Juneau, Alaska

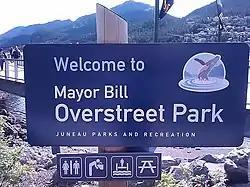
Mayor Bill Overstreet Park

Although the Russians had a colony in the Alaska territory from 1784 to 1867, they did not settle in Juneau. They conducted extensive fur trading with Alaskan Natives of the Aleutian Islands and Kodiak.